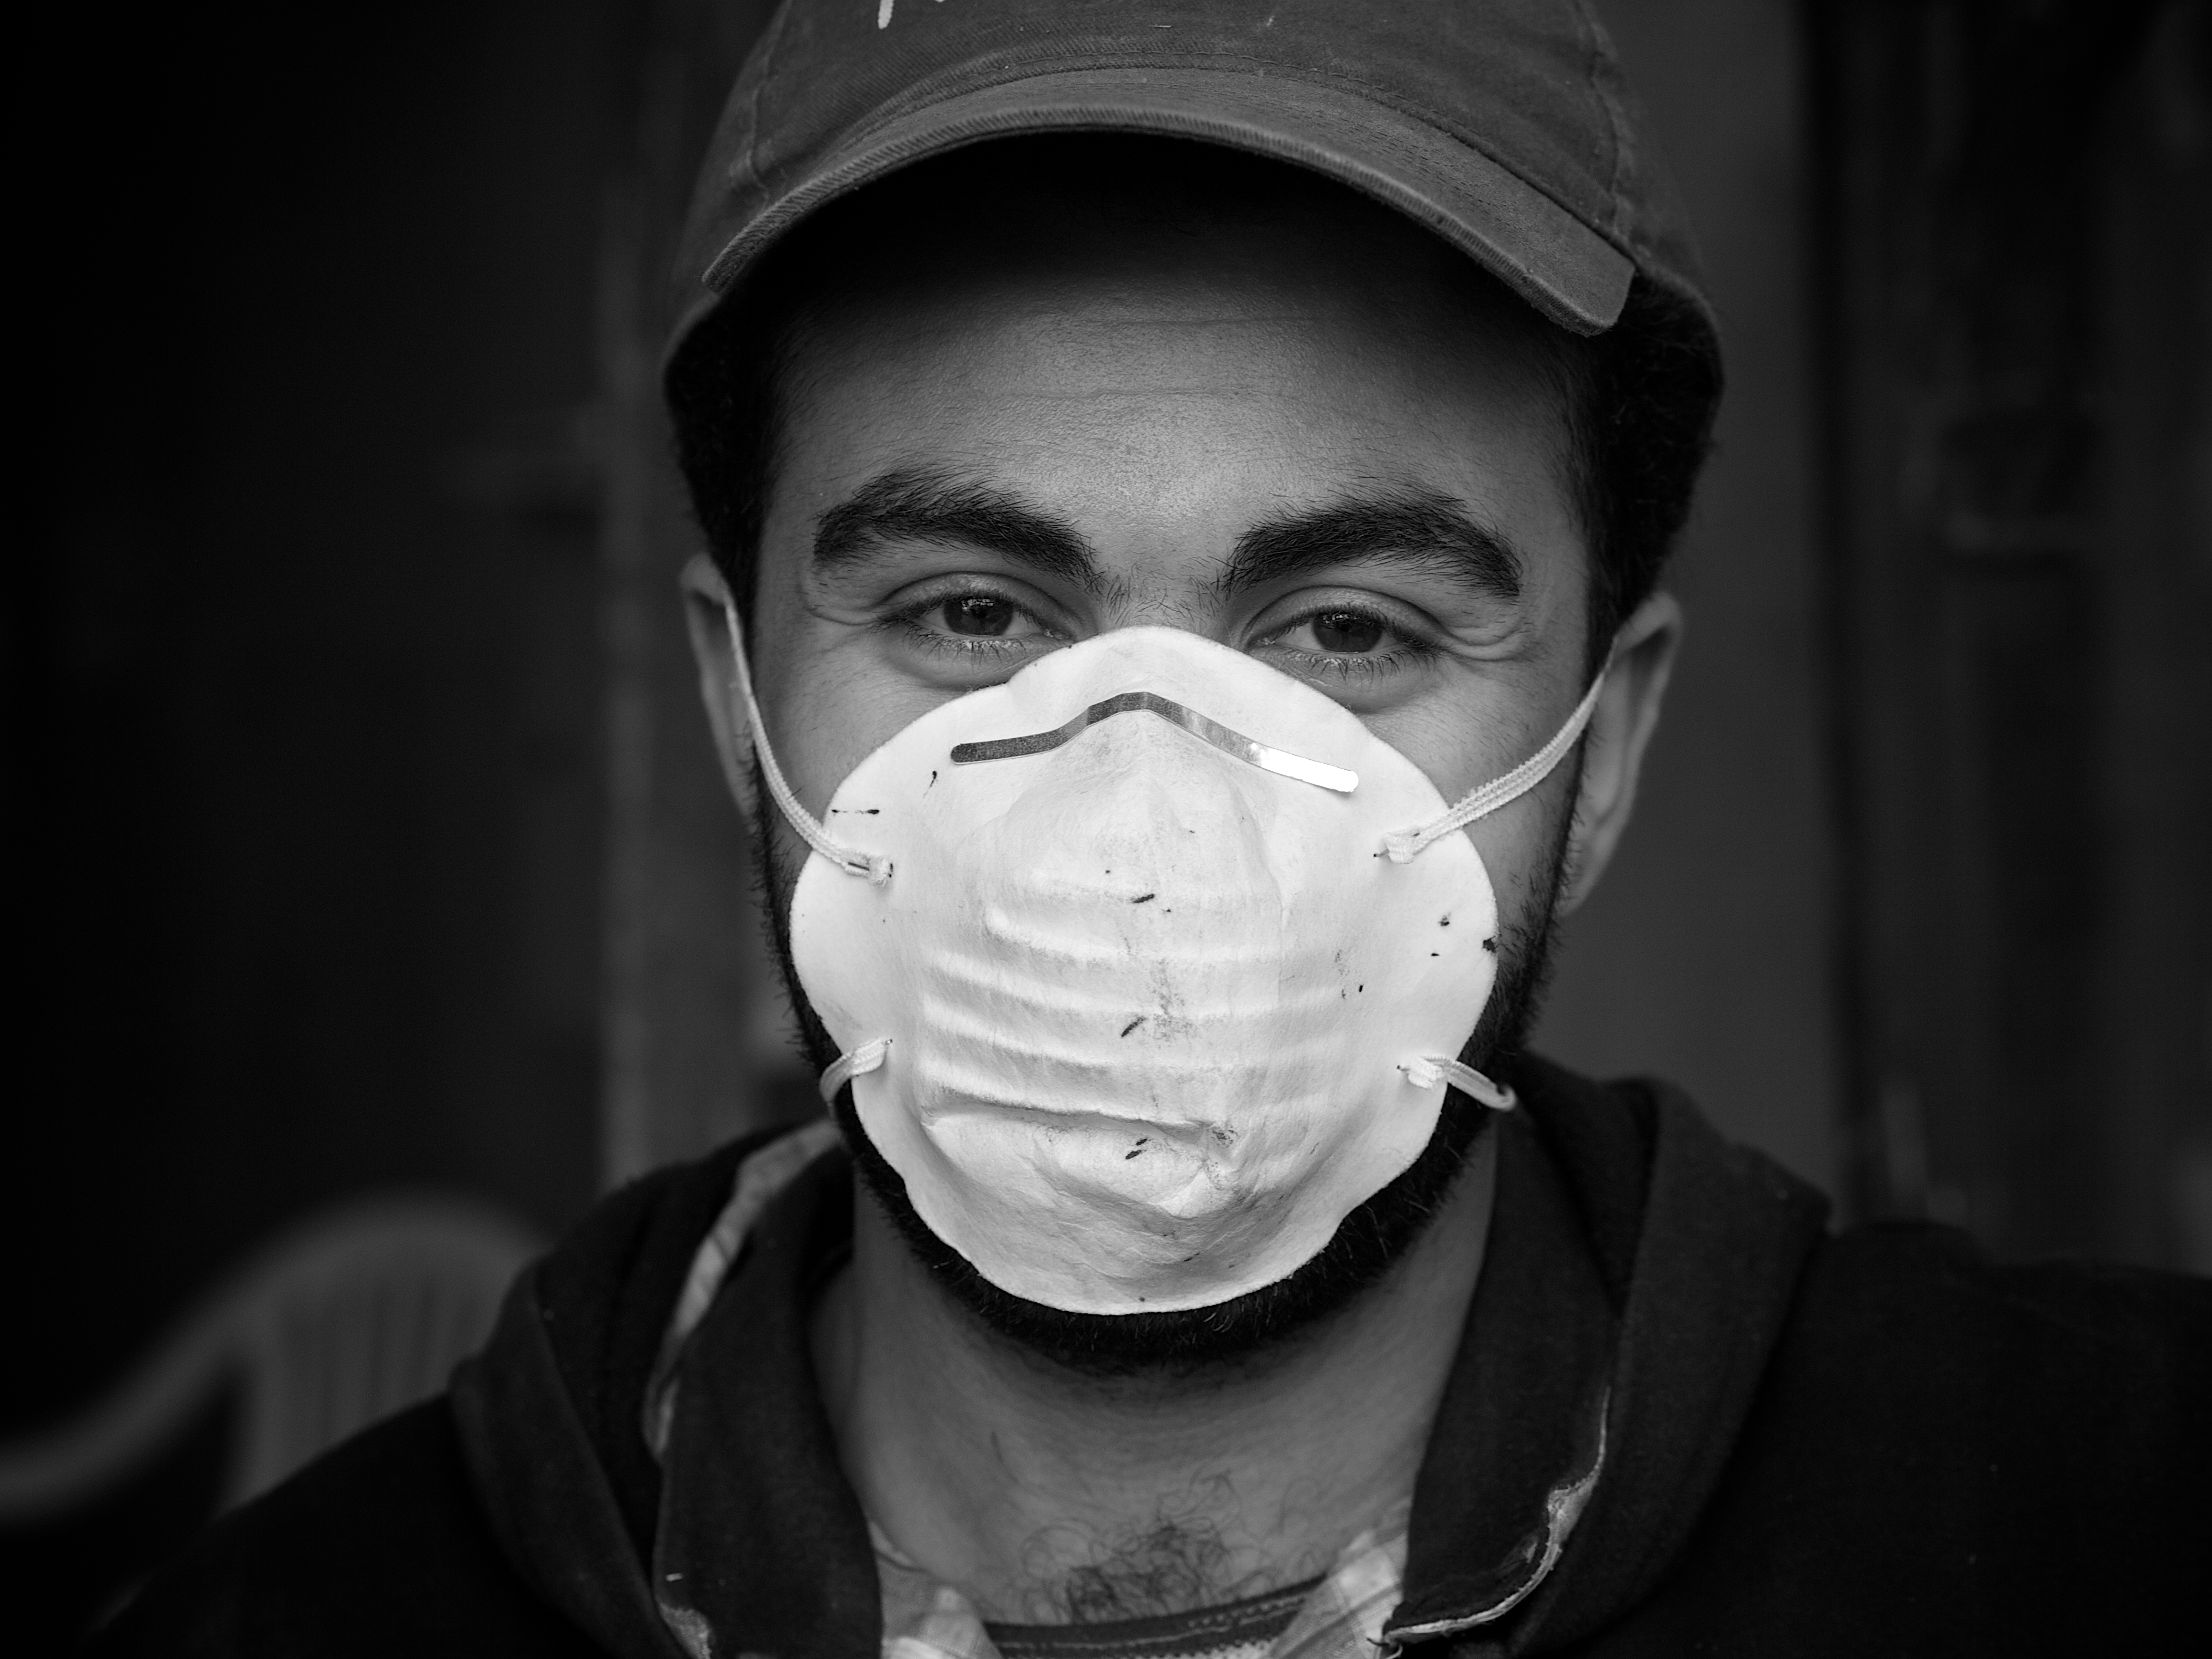
man, person, black and white, white, street, photography, ebook, male, portrait, training, child, darkness, black, monochrome, facial expression, smile, streetphotography, flickr, face, thomas, video, eye, glasses, head, olympus, photograph, beauty, omd, fuji, leica, emotion, monochrom, leuthard, hcb, thomasleuthard, monochrome photography, portrait photography, film noir